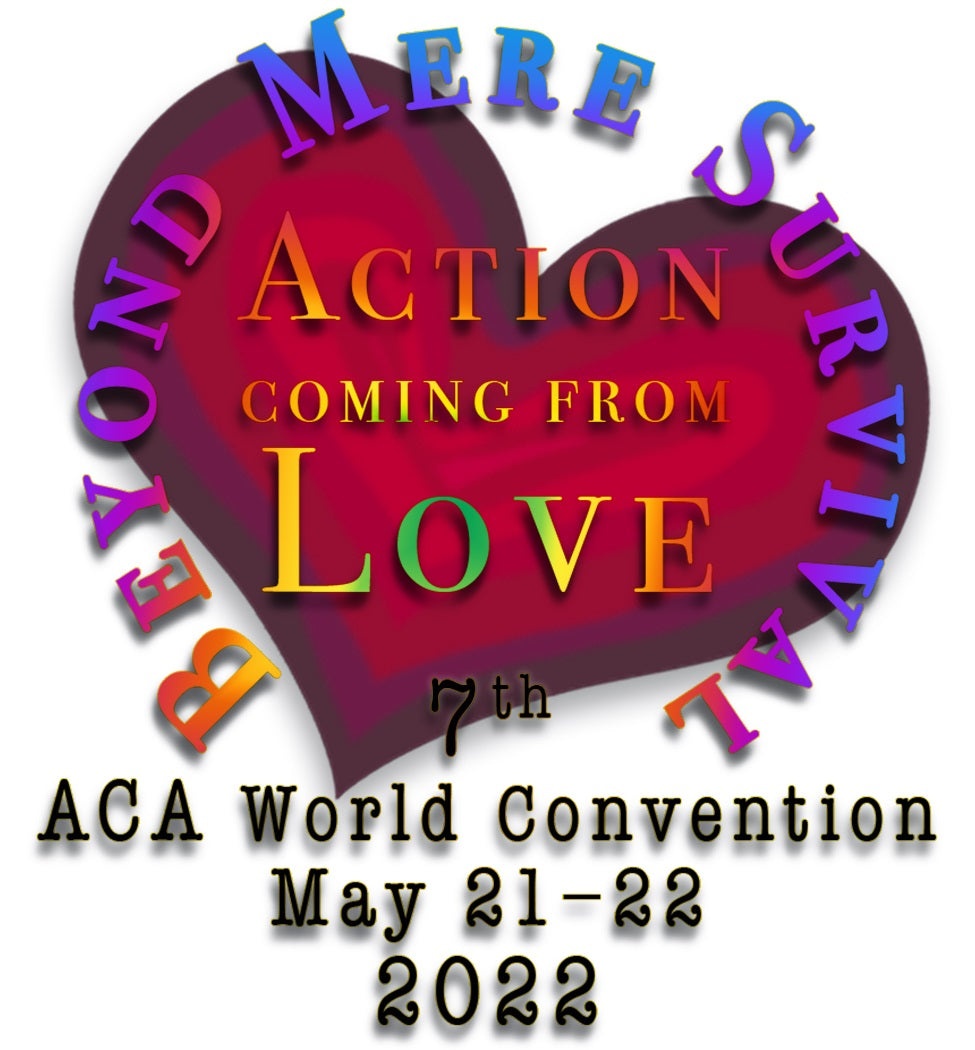
2022 AWC -India Speakers
Speaker: Shangreila S / Sunita N / Nidhi G / Shishir G / Subhash C ACAs in India will share their experience, strength and hope gleaned from their ACA journey thus far. Also, an update on India's first Intergroup, and printing literature for India.
Brand: ACAWSO
Category: Media > Podcasts & Live Streams > Live Streams